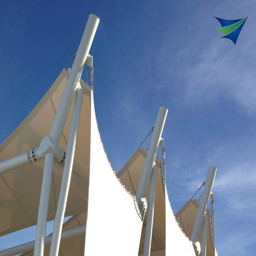
unique tensile shapes and architecture only limited by the imagination